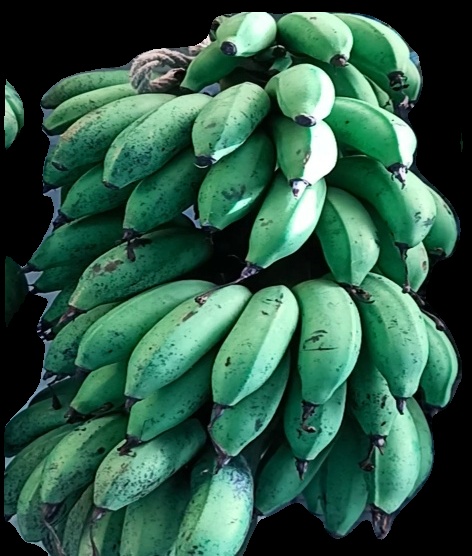
Variety: rasbale
Grade: grade2